Answer in natural language. Is brown wooden desk to the left of hemnes day bed? Choose between the following options: yes or no
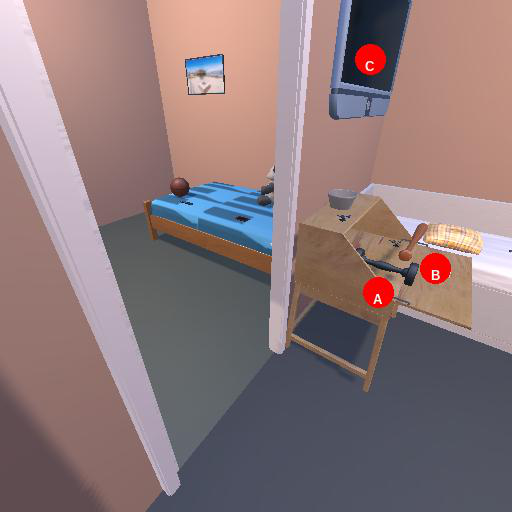
<answer>yes</answer>